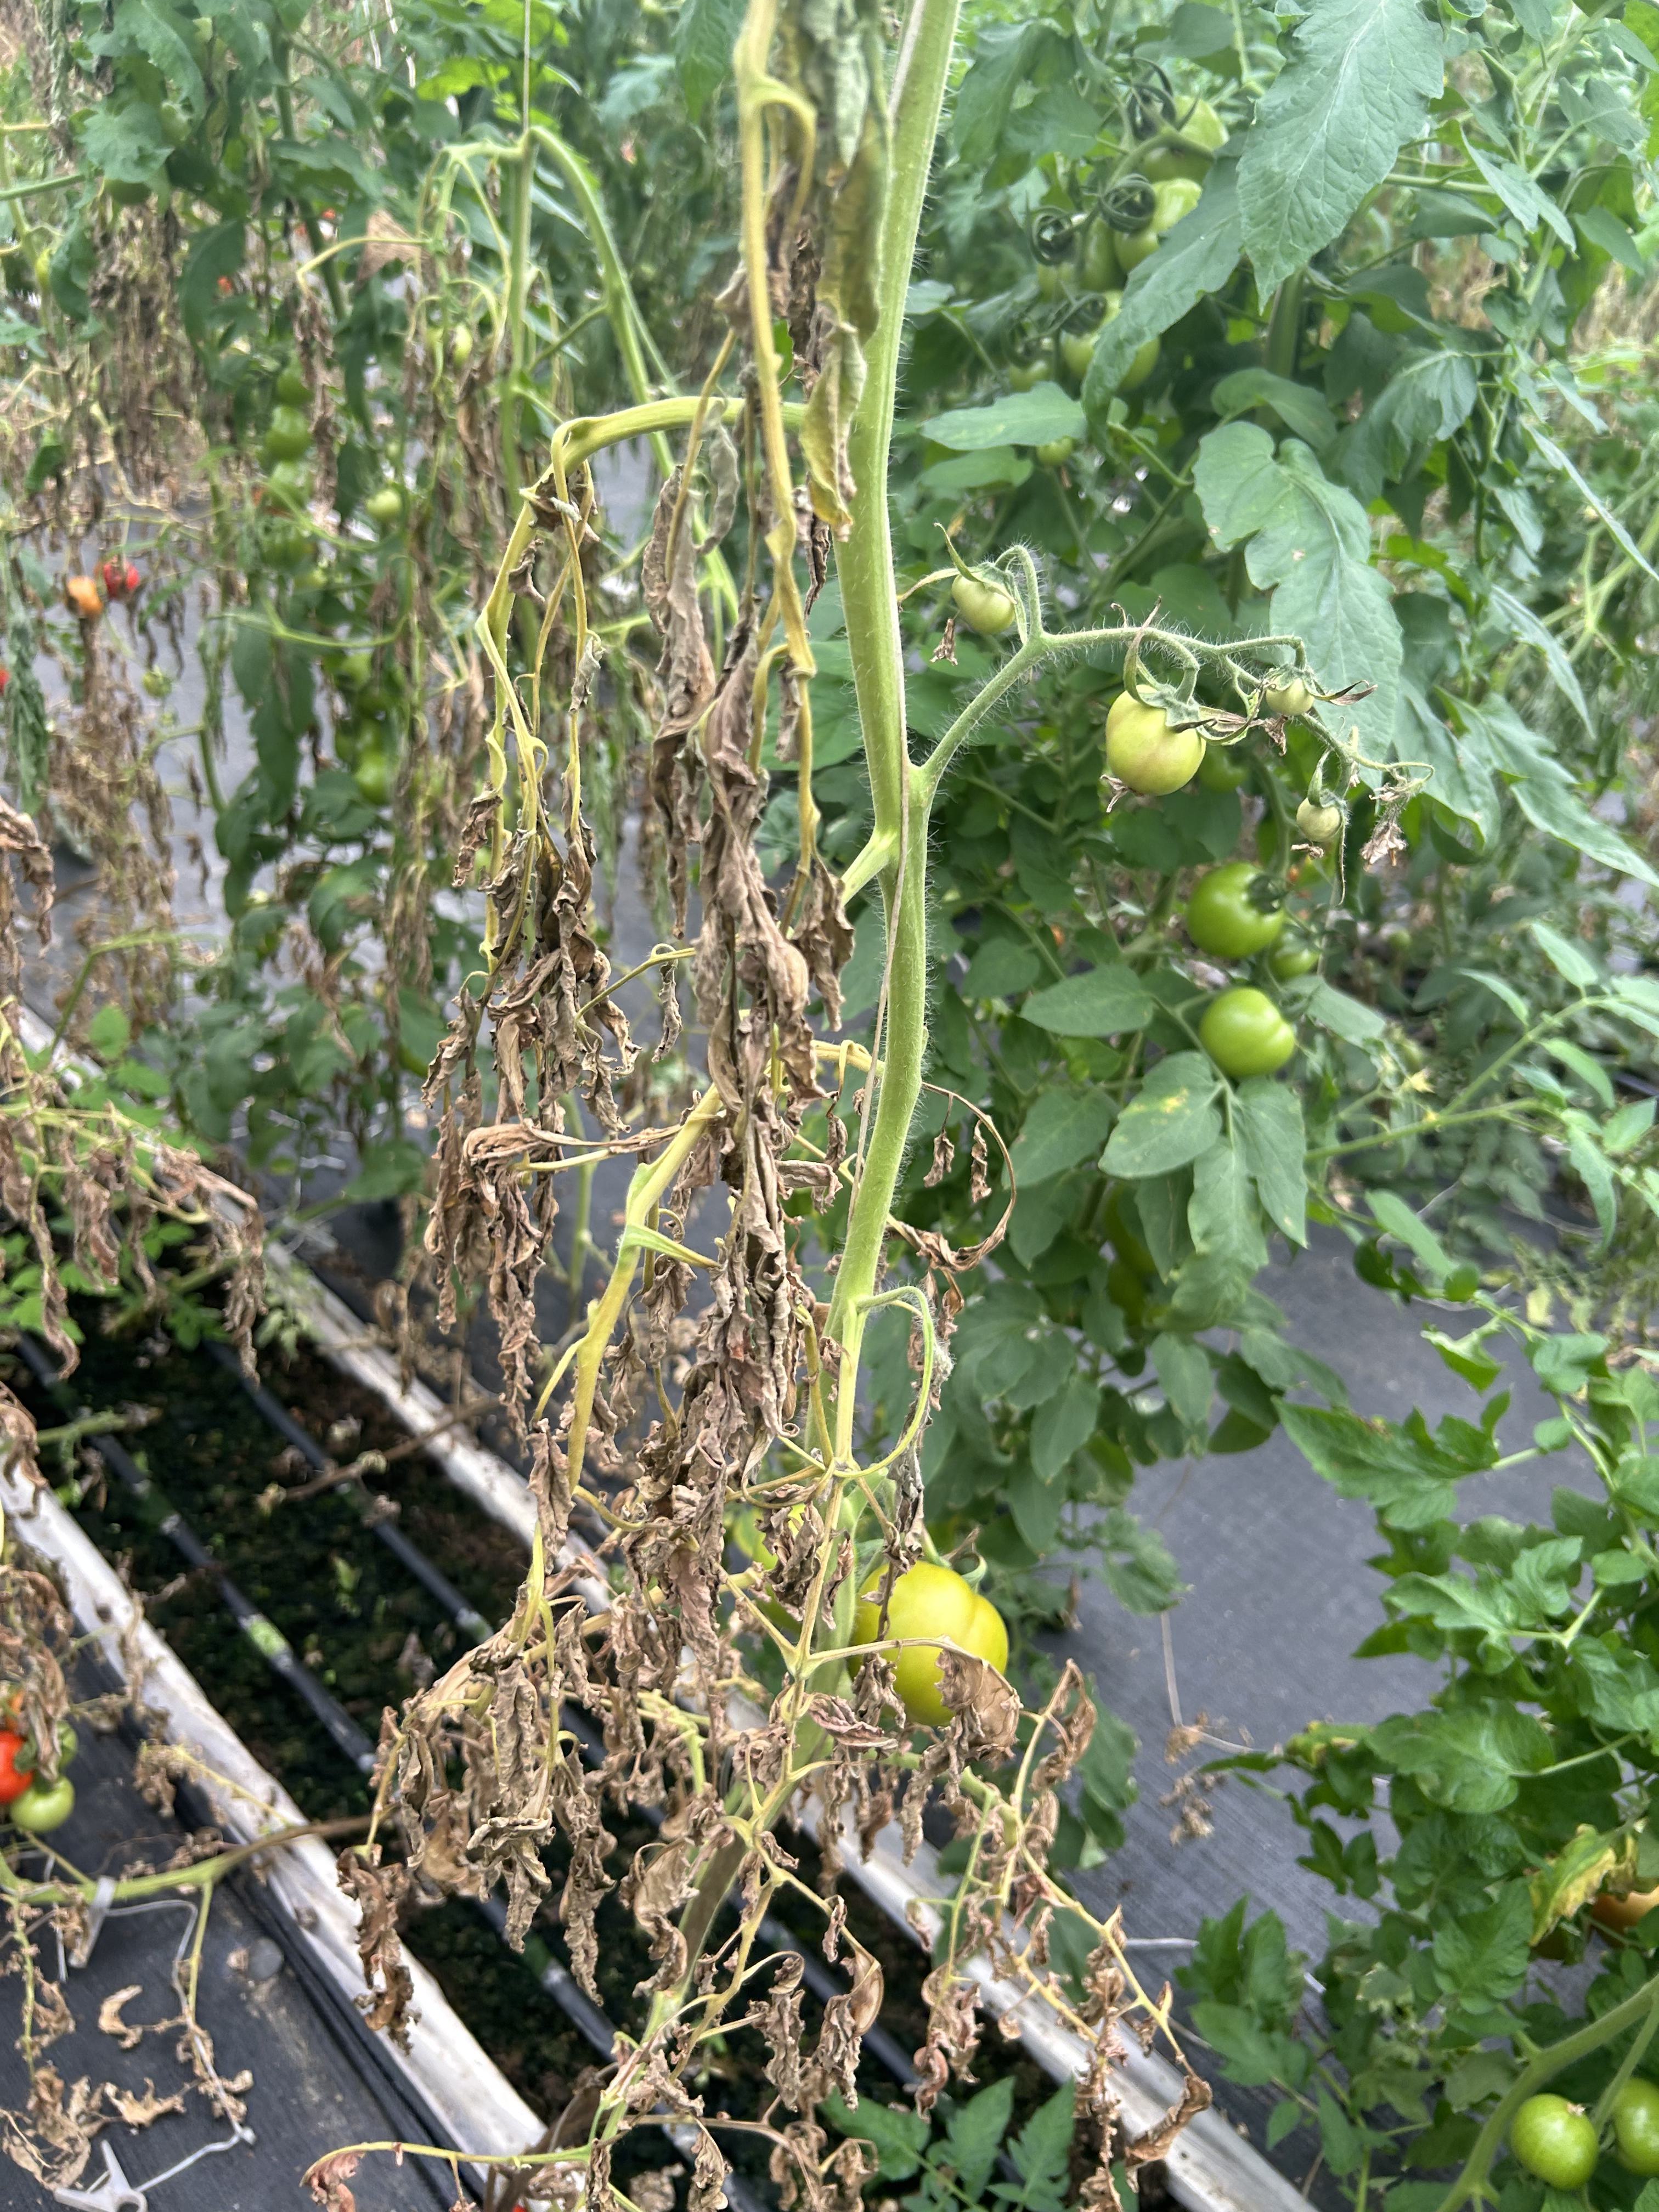
Disease: Wilt